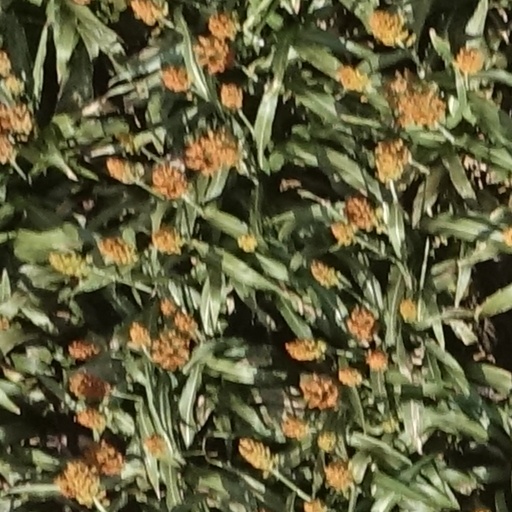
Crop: sorghum